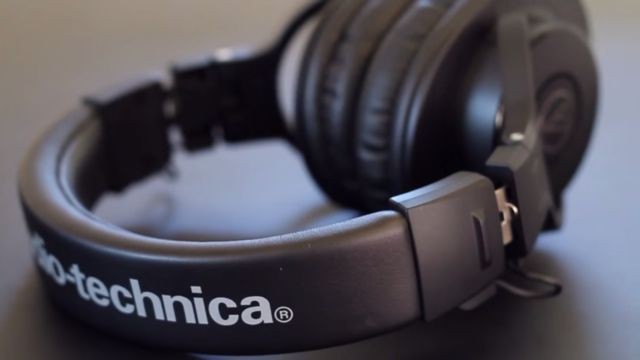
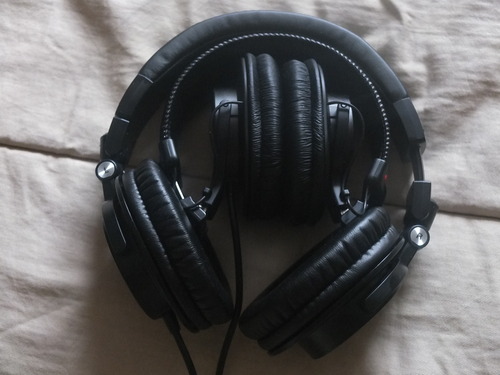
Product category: headphones
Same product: no